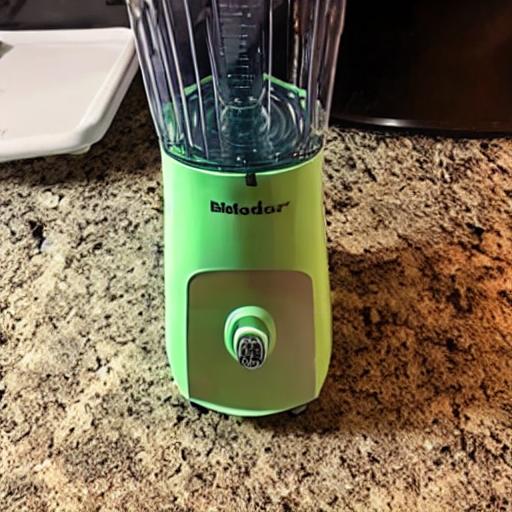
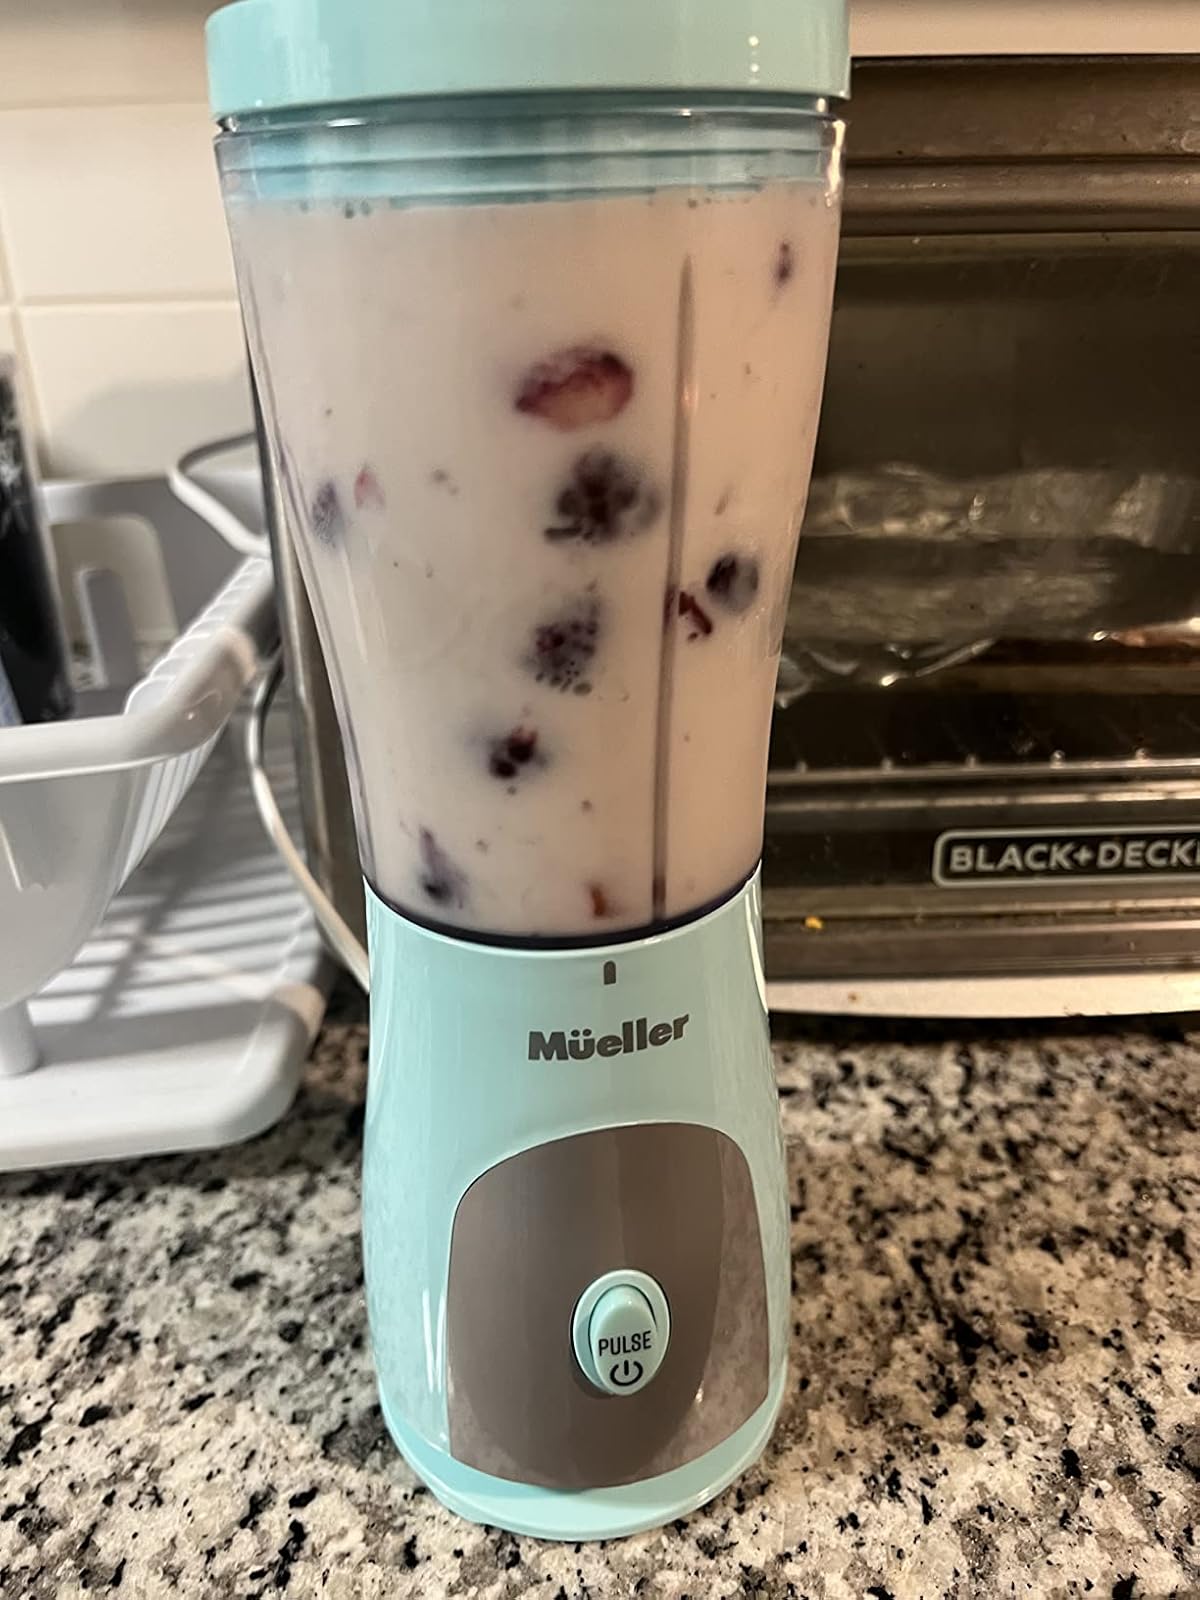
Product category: items_blender
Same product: no